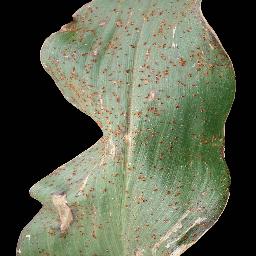
Label: Corn___Common_rust